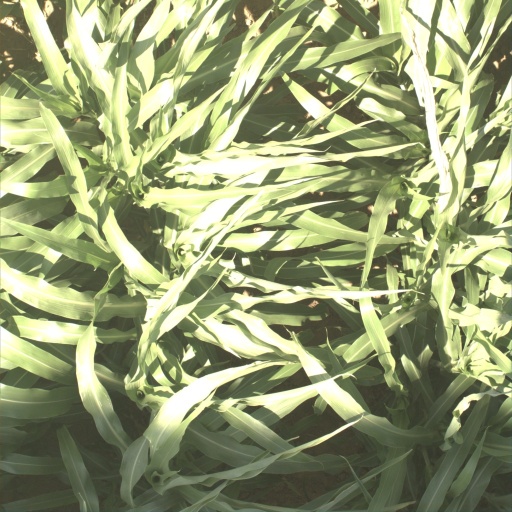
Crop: sorghum